Férez

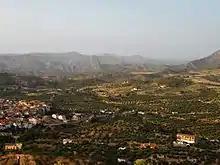
Férez (left of the picture) and surroundings

Férez is a municipality in Albacete, Castile-La Mancha, Spain. It has a population of 617 as of 2023.